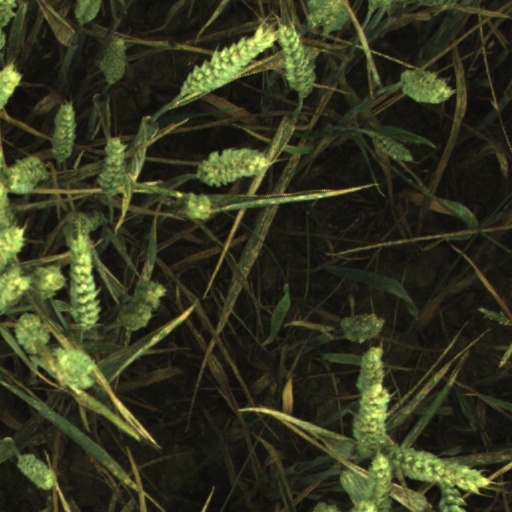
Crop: wheat